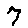
Label: 7